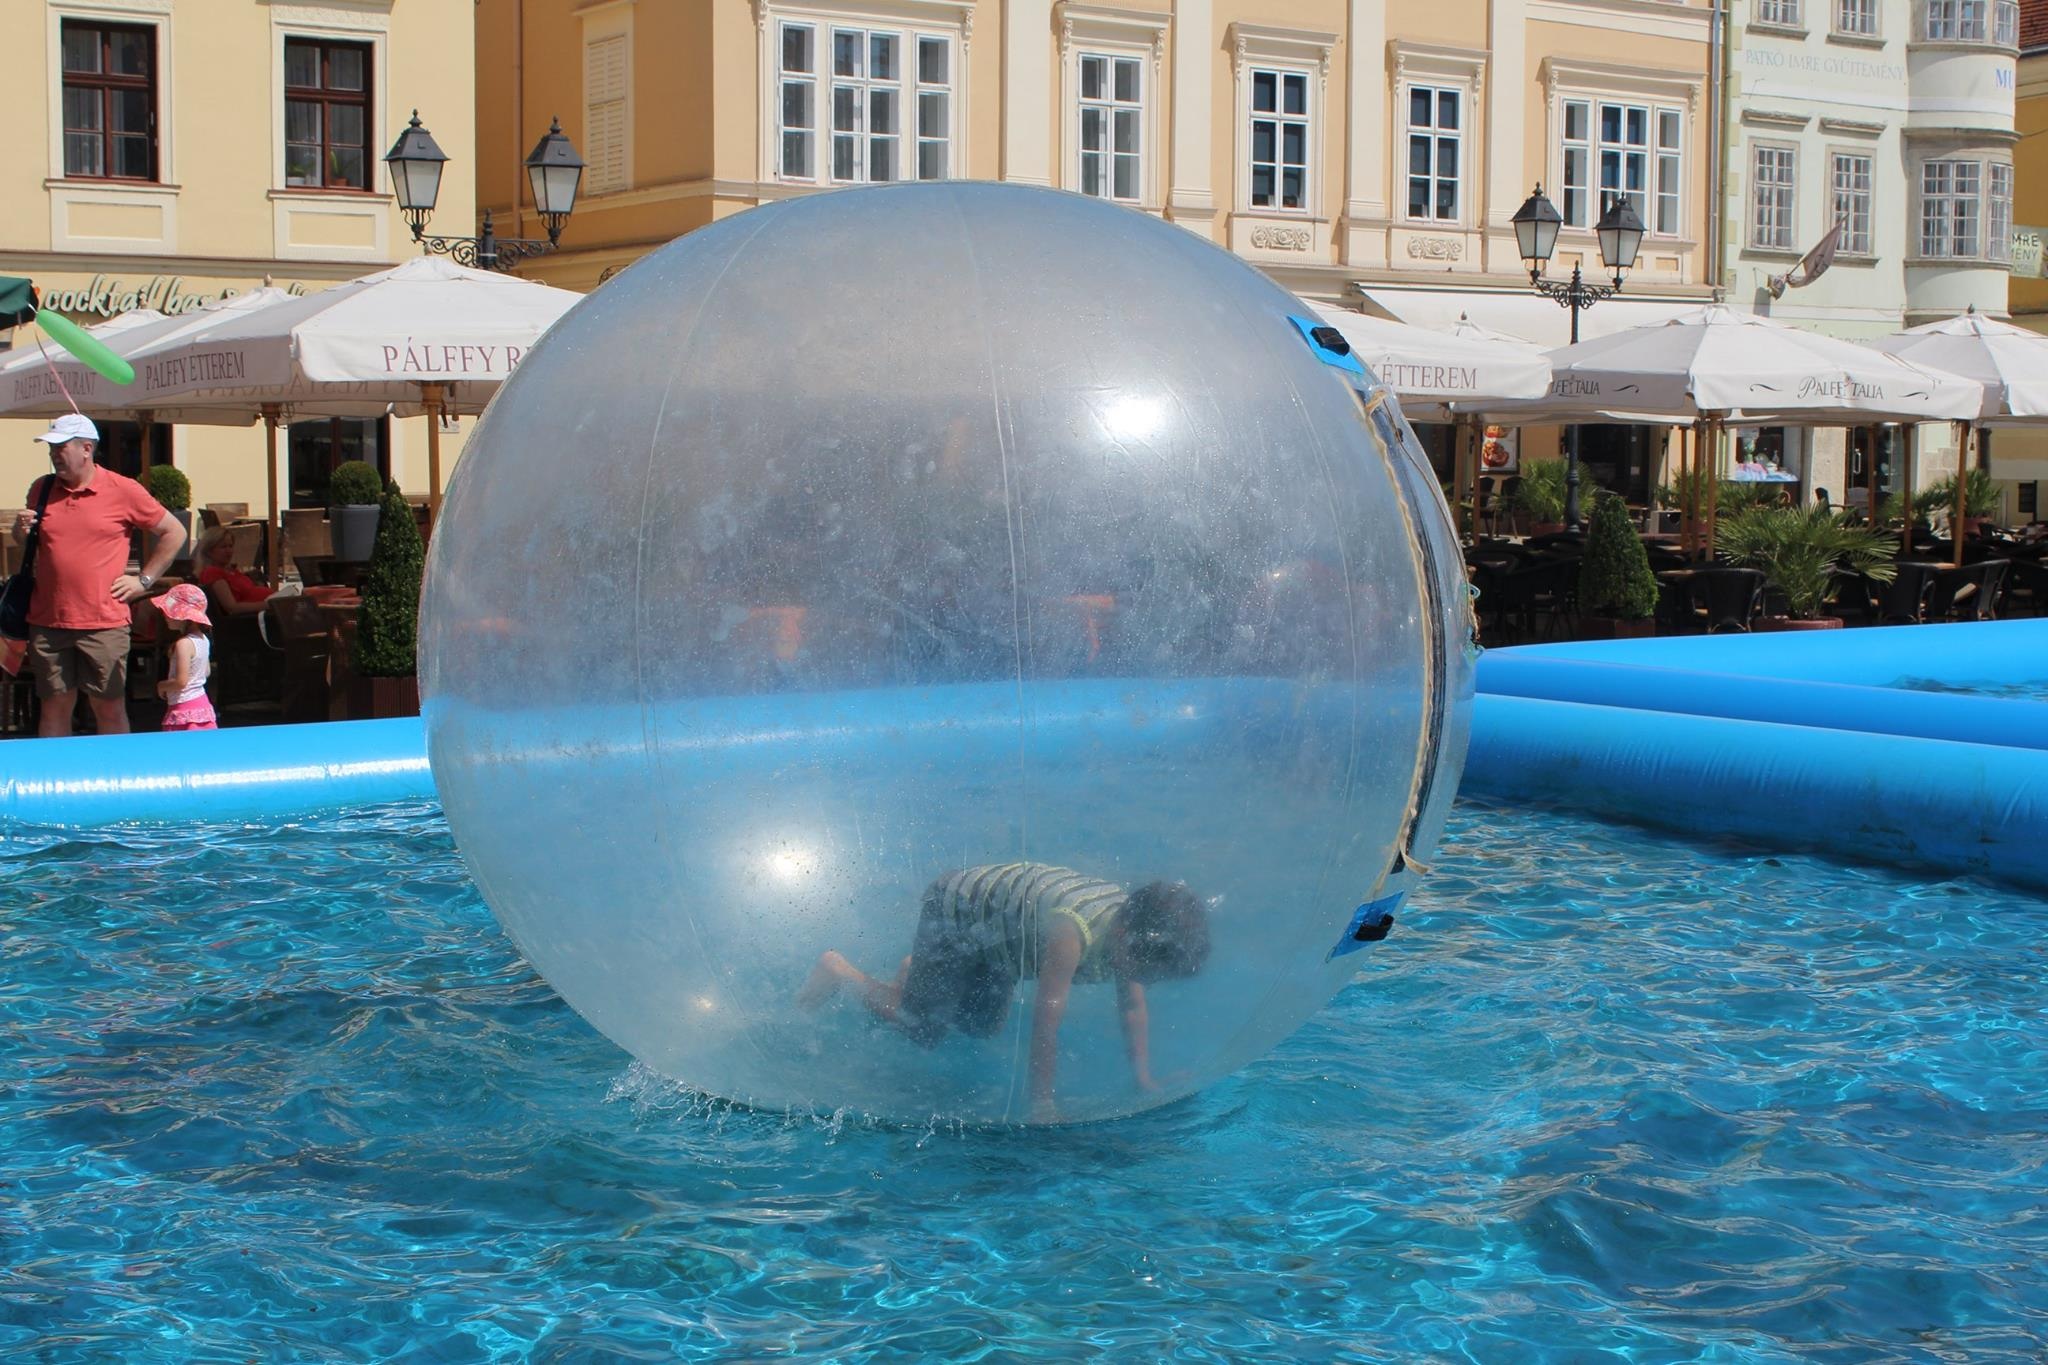
water, kid, summer, recreation, swimming pool, attraction, leisure, festival, fun, ball, water park, games, inflatable, indoor swimming pool, gy r